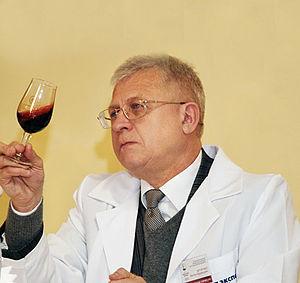
Le vin de Savoie, ou savoie, est un vin d'appellation d'origine contrôlée produit essentiellement dans les départements de la Savoie et de la Haute-Savoie, auxquels se rajoutent deux communes de l'Ain et une de l'Isère. Il s'agit d'une appellation régionale couvrant tout le vignoble de Savoie, qui se décline en seize dénominations géographiques.